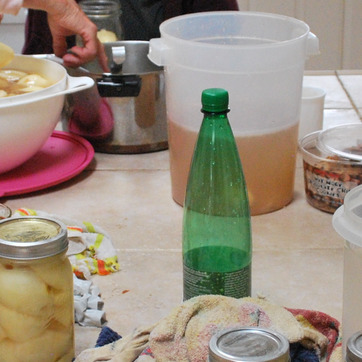
Material: plastic